Seaside resort

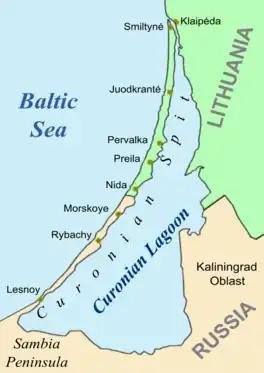
A map of Lithuania and Russia's resorts on the Curonian Spit

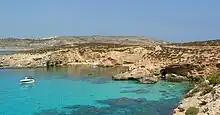
Comino in Malta

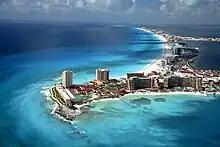
Cancún in Mexico

The 'Irish Riviera' on the South Coast of Ireland features the seaside resorts of Youghal, Ardmore, Dungarvan, Cóbh and Ballycotton, all set close to the south coast of Ireland. Youghal has been a favoured holiday destination for over 100 years, situated on the banks of the River Blackwater as it reaches the sea. Dungarvan is a seaside market town beneath the mountains in the centre of the Irish south coast. Kinsale is often described as a food lover's and yachting town, with a diverse range of restaurants, as well as a large and active creative community with numerous art galleries and record and book shops.